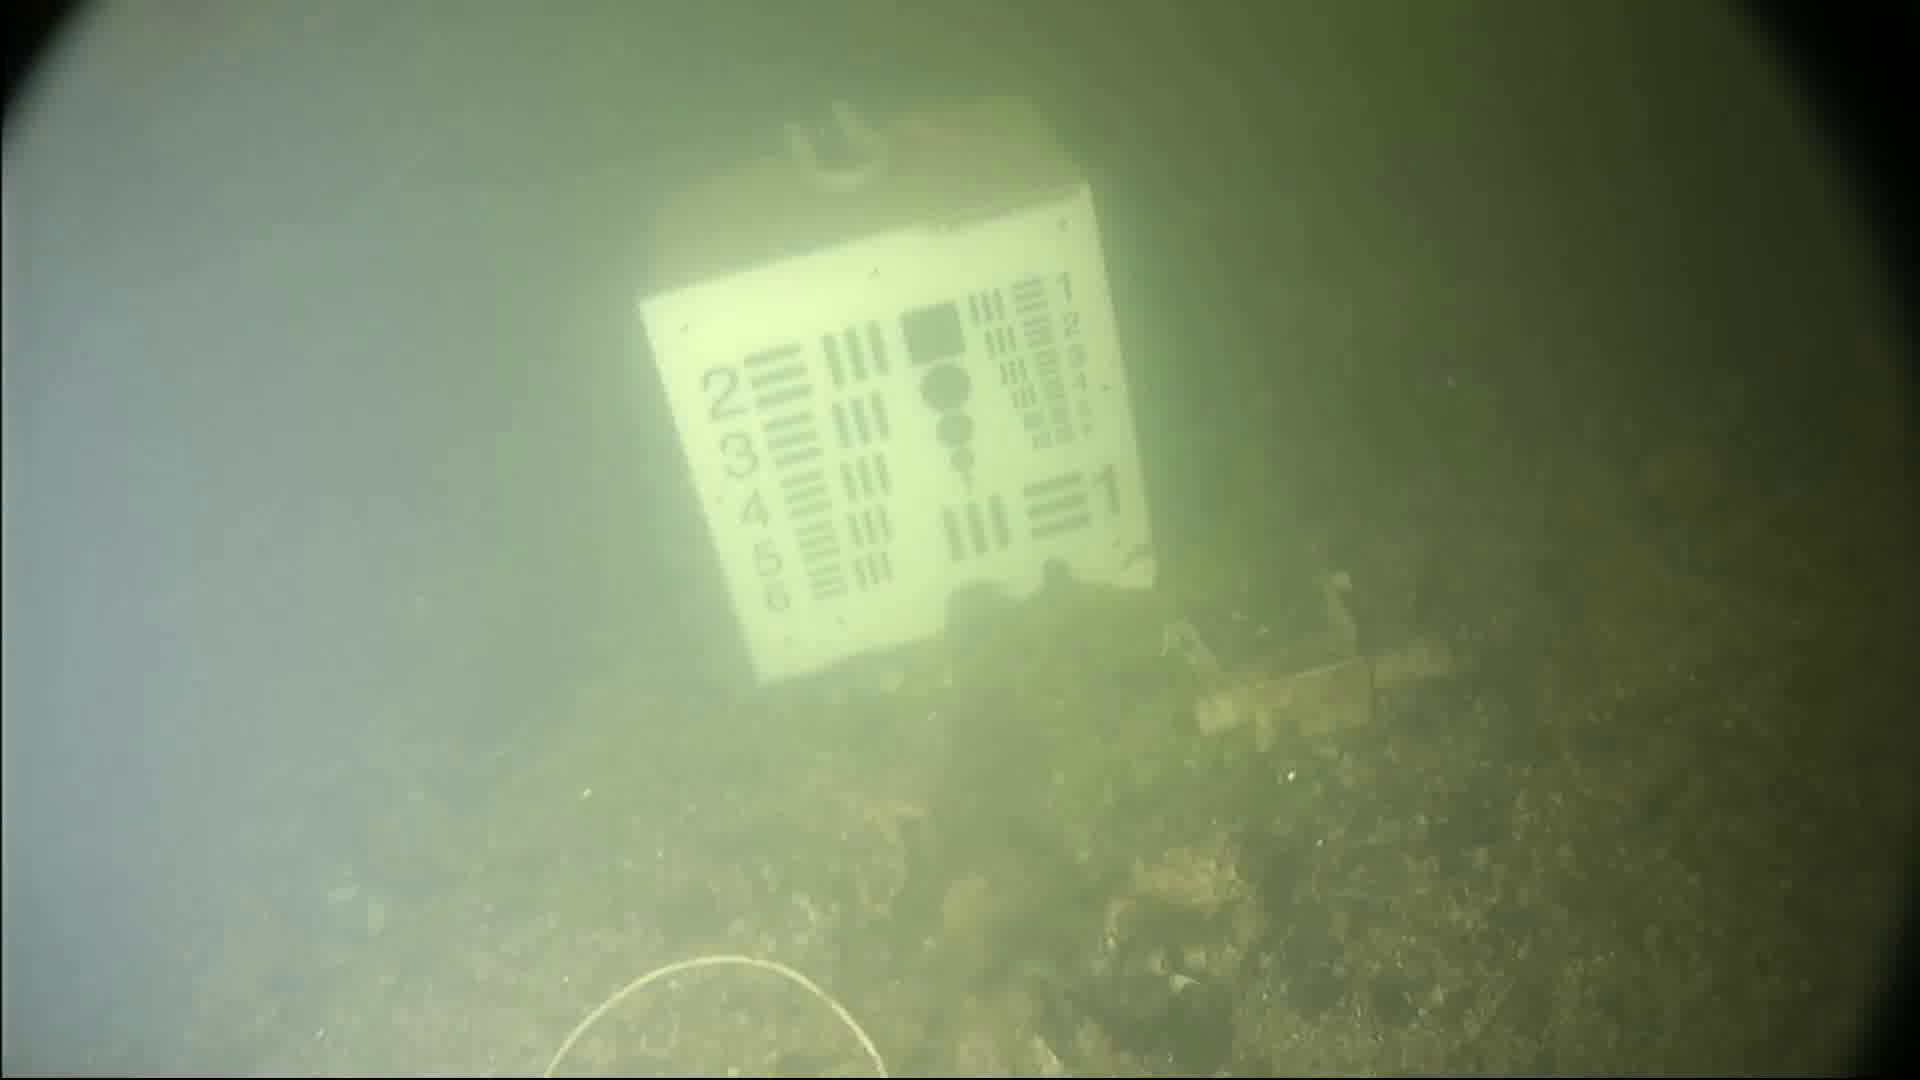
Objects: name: starfish